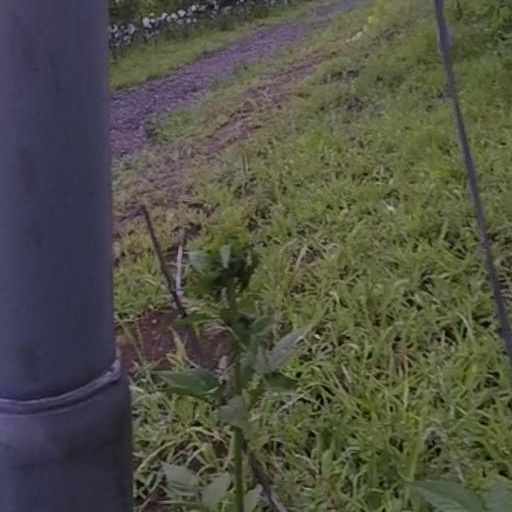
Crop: grape